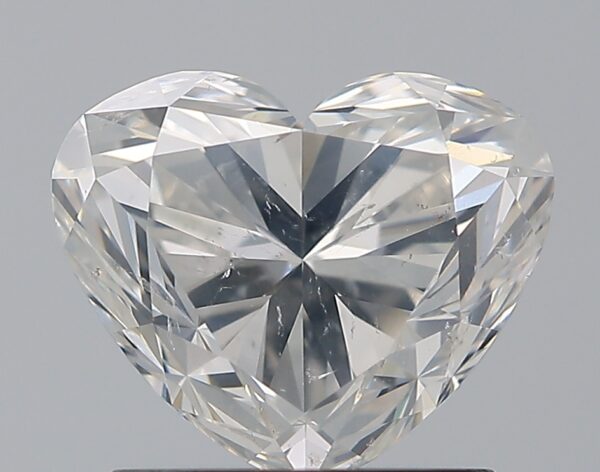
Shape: heart
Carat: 1.5
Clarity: SI2
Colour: H
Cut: GD
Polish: EX
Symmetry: EX
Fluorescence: N
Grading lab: GIA
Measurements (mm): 6.42 x 7.73 x 4.92